Iya Valley

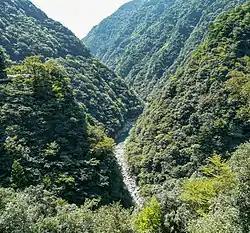
Iya Valley

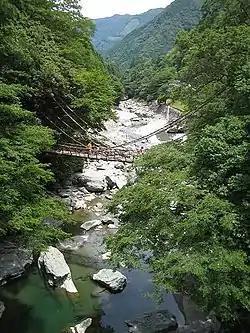
A vine bridge in West Iya.

The Iya Valley (祖谷 "Iya") region in Tokushima Prefecture, Japan is a scenic area known for its mountain valleys, thatched roof farmhouses and historic Vine Bridges. Although access has improved in recent years, the Iya Valley and the inner parts of Shikoku have historically been remote and difficult to enter. Members of the Taira clan (aka Heike clan) were said to have entered the area after losing the Genpei War to the Minamoto clan in the late 12th century.